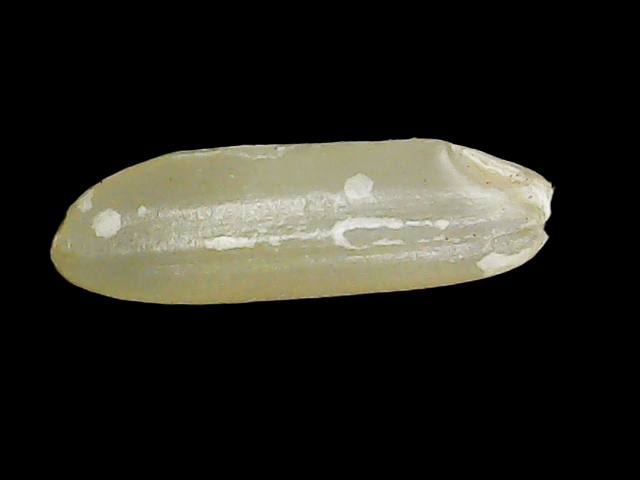
Rice variety: Binadhan11